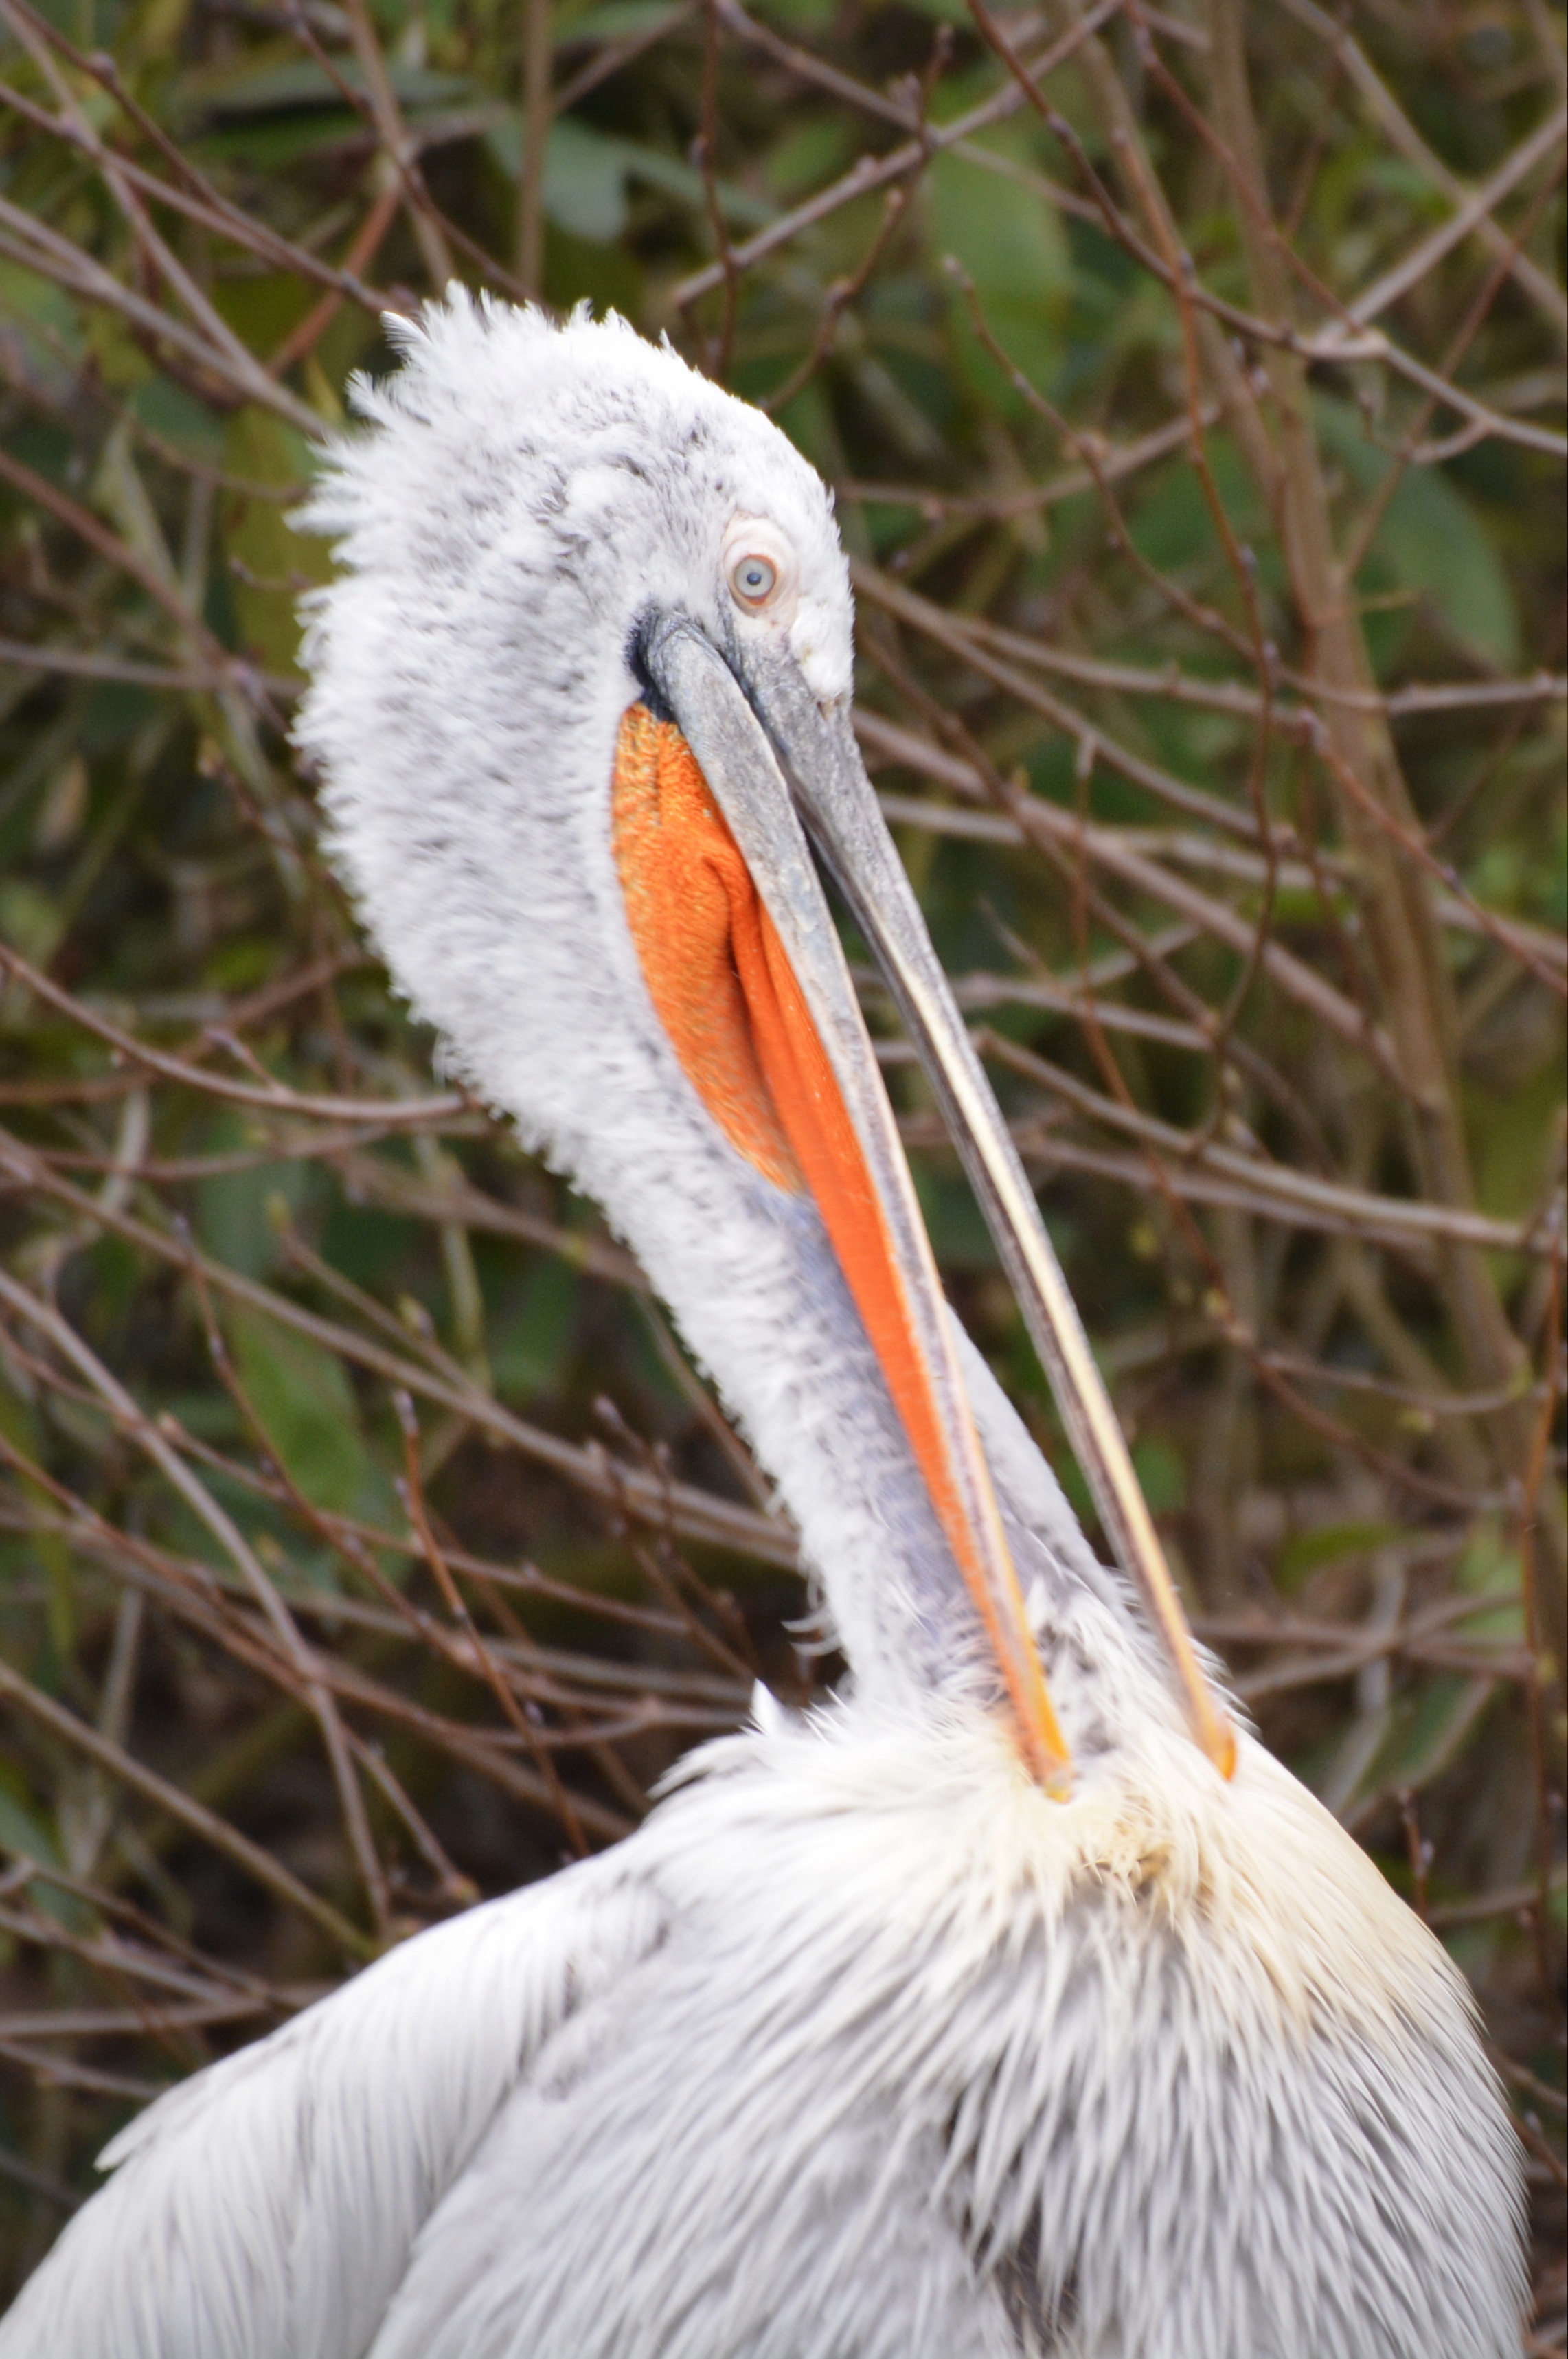
bird, animal, pelican, seabird, wildlife, beak, fauna, stork, close up, vertebrate, waterfowl, pelecaniformes, white stork, ciconiiformes, marabou stork